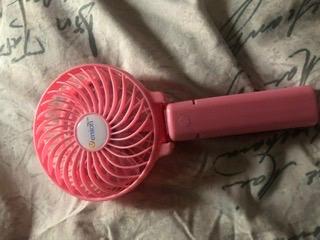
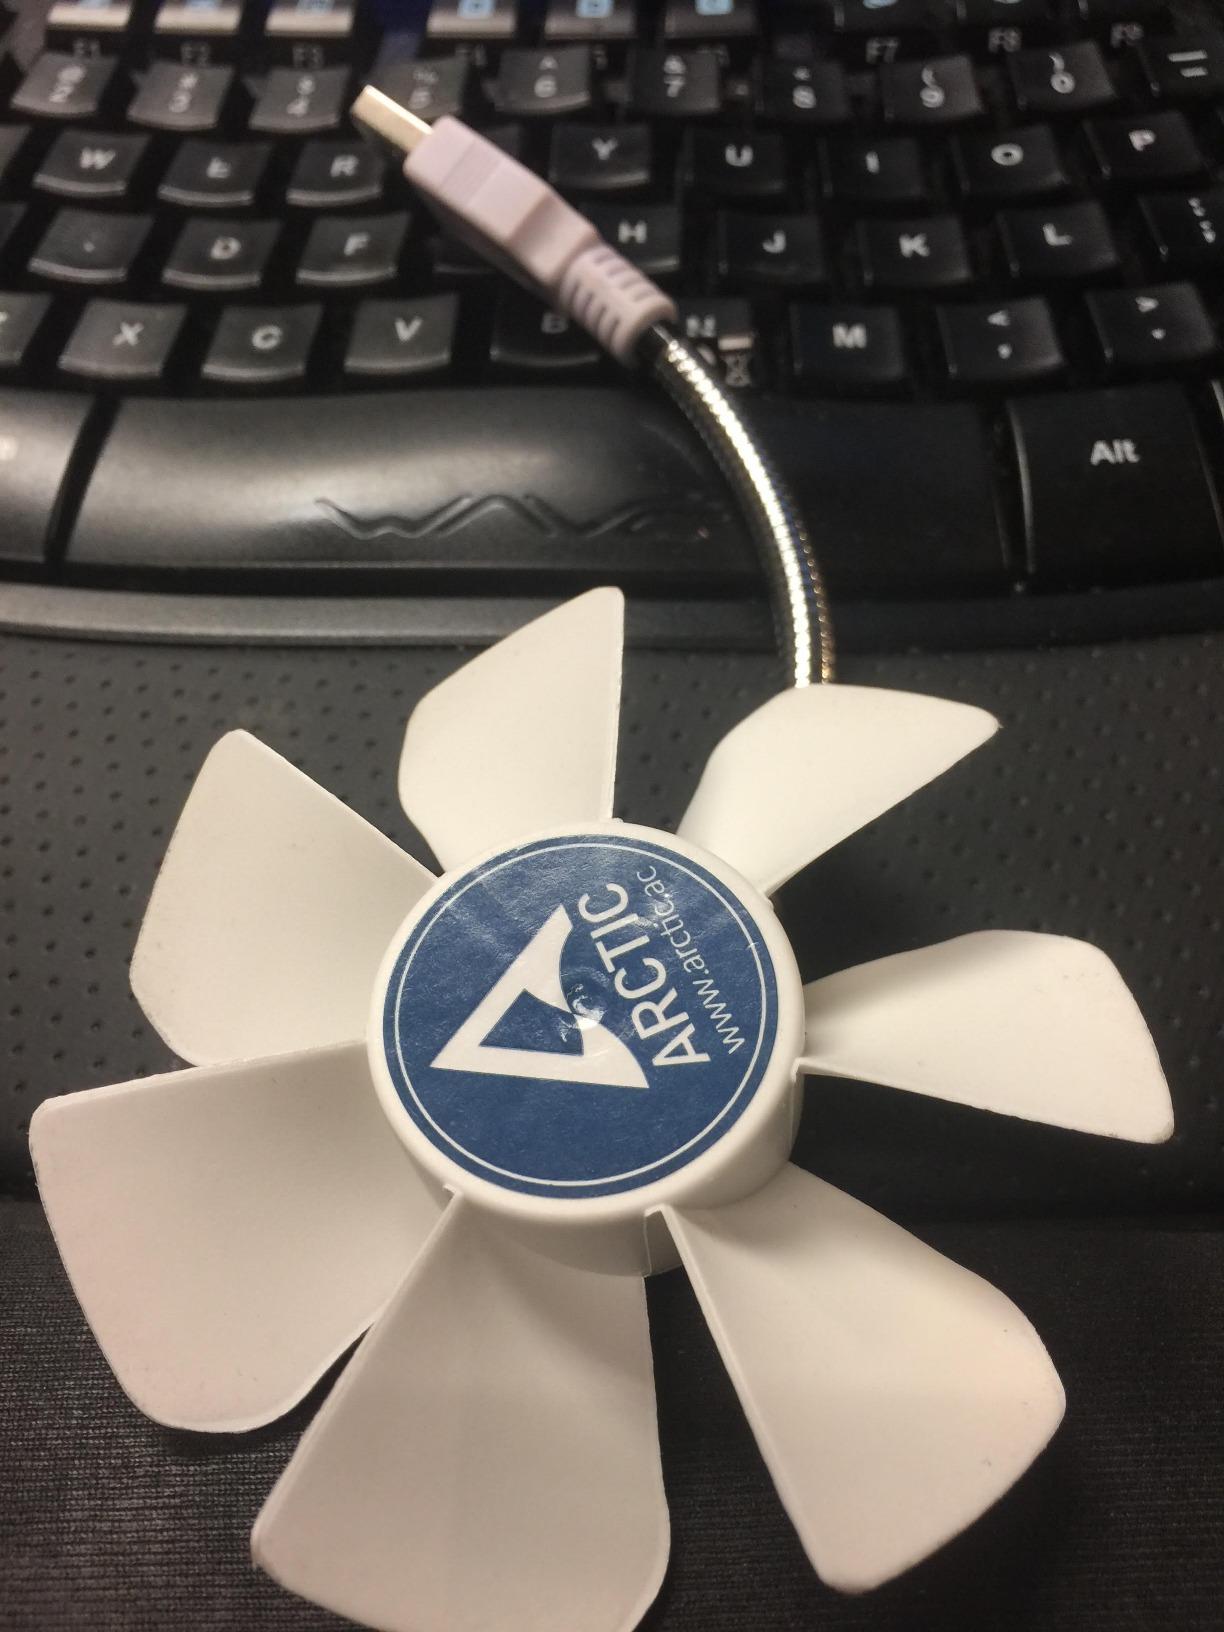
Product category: fan
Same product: no